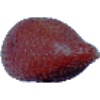
Label: Salak 1